Obba Babatundé

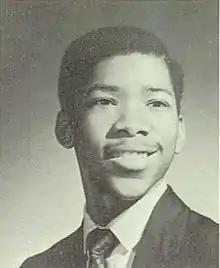
Babatundé in 1969

Obba Babatundé ( born Donald Cohen; December 1, 1951) is an American actor. A native of Queens, New York City, he has appeared in more than seventeen stage productions, thirty theatrical films, sixty made-for-television films, and two prime-time series.